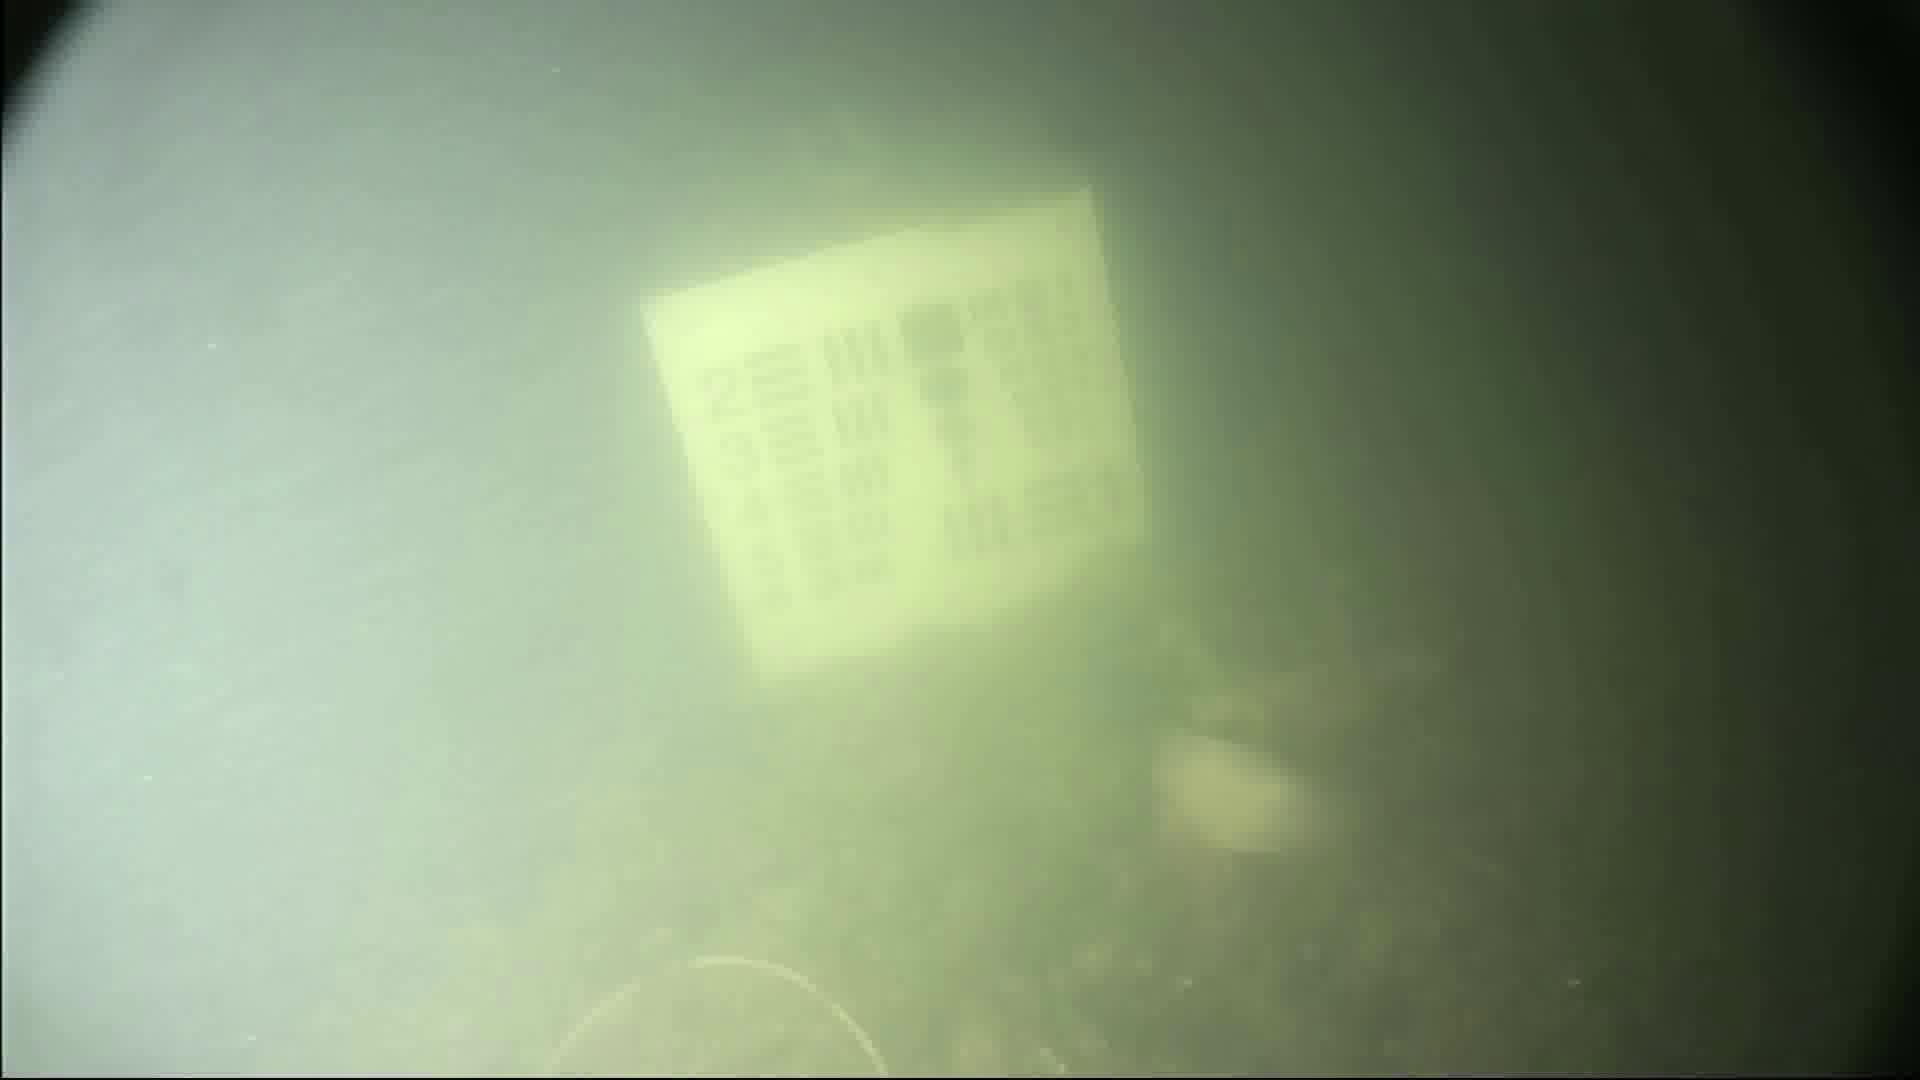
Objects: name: fish